Visa policy of Singapore

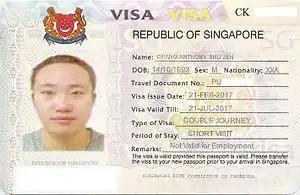
Singapore visa vignette issued to a stateless person in 2017.

are required to submit an SG Arrival Card online, which provides personal information, trip details and health declaration, to Singapore immigration. Singapore citizens are exempt from the requirement to submit an SG Arrival Card if entering Singapore by land.